Colorado Joint Line

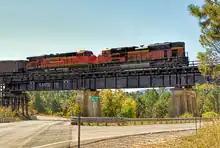
The Santa Fe Bridge in Larkspur, Colorado.

The Colorado Joint Line is a railway corridor in Colorado running north-south between Denver and Pueblo. Presently the tracks are owned by the BNSF Railway and the Union Pacific Railroad and operated jointly.